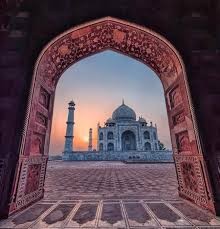
Landmark: Taj Mahal